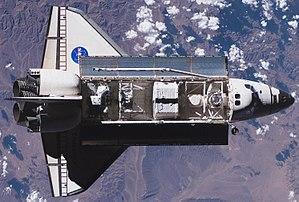
Le symbole de la National Aeronautics and Space Administration est multiple : développé initialement à la fin des années 1950, il existe en effet trois principales versions officielles.
Le tableau suivant donne la chronologie d'assemblage des principaux composants de la Station spatiale internationale. Les composants en gras indiquent les éléments déjà en place sur la station. Les composants futurs proviennent de la liste de la NASA Assembly Sequence Revision H. Les dates sont correctes au 25 février 2011.